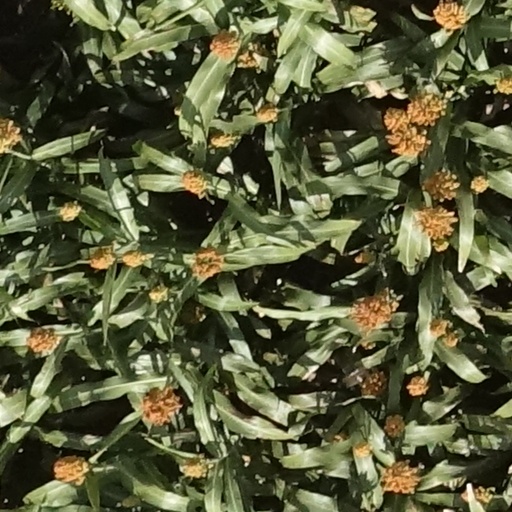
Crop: sorghum